Heartfield

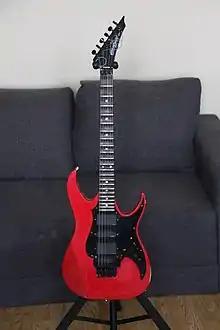
Heartfield superstrat with EMG 89-pair and SA in the middle.

Heartfield was a short-lived American guitar manufacturing company, active from 1989 to 1993.